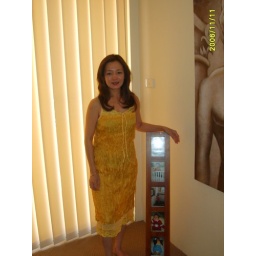
viv in her sexy upside down yellow dress